Kotra tehsil

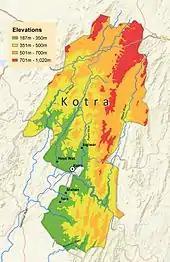
Terrain of Kotra Tehsil

Ground elevations in the tehsil range from 187 m (above Mean Sea Level) to 1,017 m. Elevations in the northern and eastern parts of the tehsil are generally higher, sloping down in a southwesterly direction towards the Sabarmati River and its tributaries.